Maruyama Ōkyo

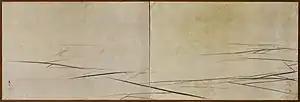
"Cracked Ice" shows influence from Western art in its use of perspective.

, born Maruyama Masataka, was a Japanese artist active in the late 18th century. He moved to Kyoto, during which he studied artworks from Chinese, Japanese and Western sources. A personal style of Western naturalism mixed with Eastern decorative design emerged, and Ōkyo founded the Maruyama school of painting. Although many of his fellow artists criticized his work as too slavishly devoted to natural representation, it proved a success with laypeople.